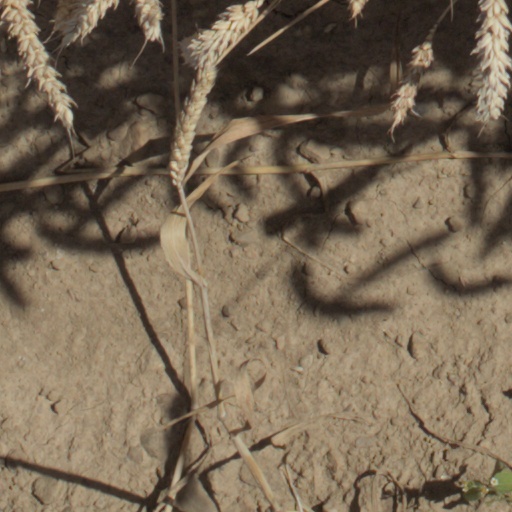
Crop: wheat